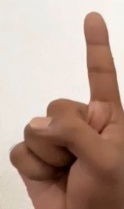
ASL sign: 1